Describe the emotion expressed in this image:  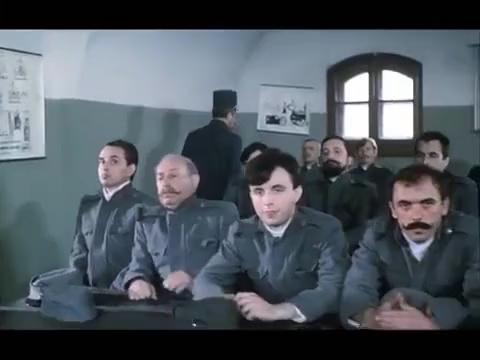
This person displays Pain, valence and arousal with low intensity.